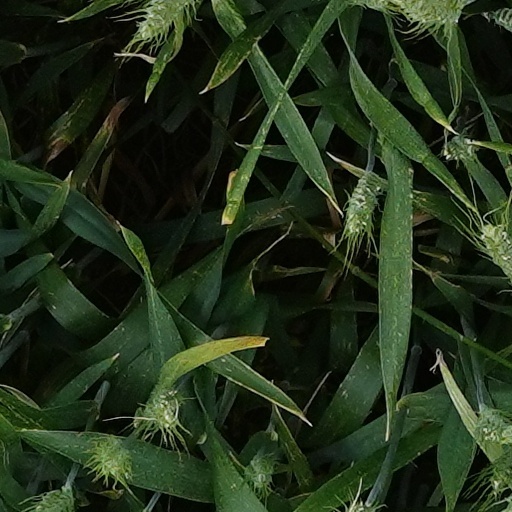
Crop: wheat